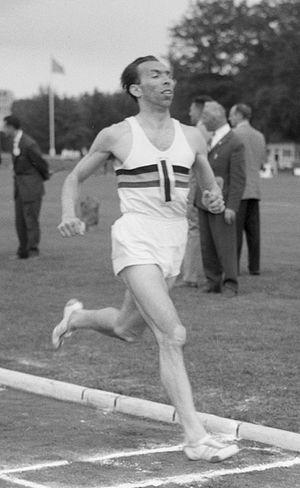
Roger Moens, né le 26 avril 1930 à Erembodegem, est un ancien athlète belge, pratiquant le 800 mètres.